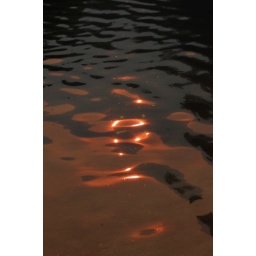
Due to the forest fire that was raging a couple of miles away the sunset that evening was very red in colour.